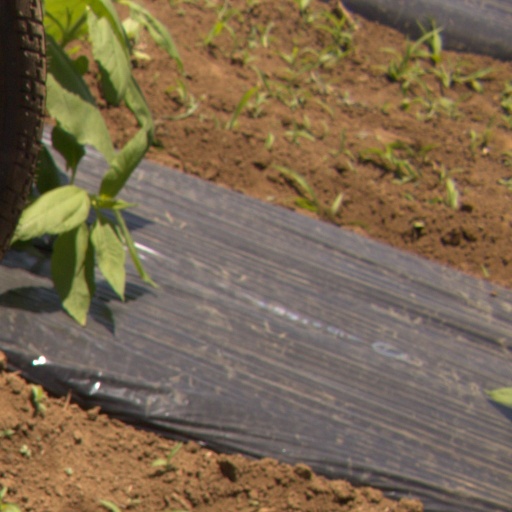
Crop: Jerusalem artichoke